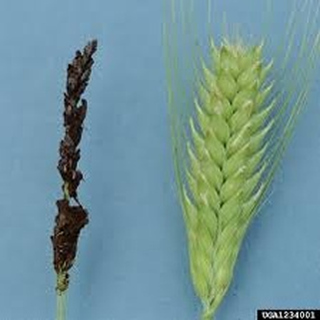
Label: wheat_smut